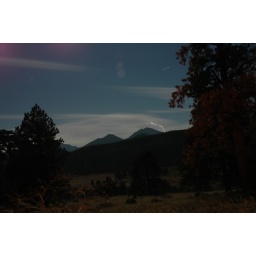
The red in the trees and nearby grasses is from the fire burning out of the frame behind the camera.